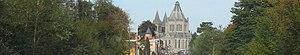
Vue panoramique de Bon-Secours
Bon-Secours est un village situé en Belgique, à la frontière française., dans la province de Hainaut. Ce fut une commune à part entière de 1907 jusque la fusion des communes de 1977. C'est aujourd'hui une section au sud de la ville de Péruwelz,